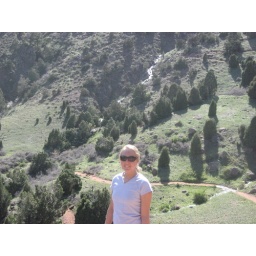
red rocks trail in the denver foothills